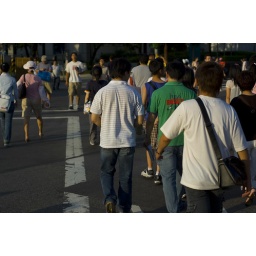
People walk through cross in Taiepi street